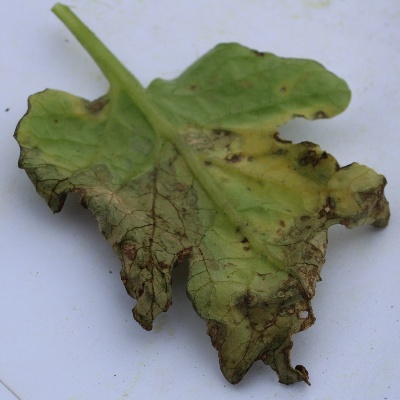
Crop: Tomato
Condition: septoria leaf spot